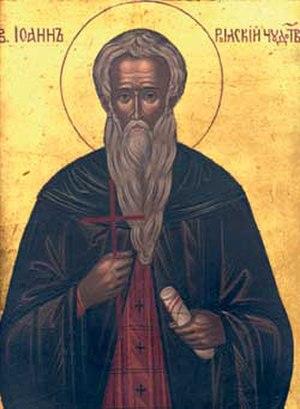
Saint Ivan de Rila était un moine, fondateur du monastère de Rila et protecteur de la Bulgarie. Fête principale le 19 octobre et fête secondaire le 18 août.